Attitude (psychology)

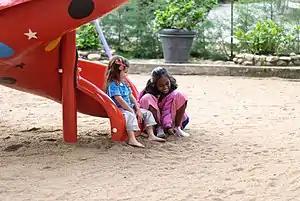
Two children at a playground talking and demonstrating a positive attitude

In psychology, an attitude "is a summary evaluation of an object of thought. An attitude object can be anything a person discriminates or holds in mind". Attitudes include beliefs (cognition), emotional responses (affect) and behavioral tendencies (intentions, motivations). In the classical definition an attitude is persistent, while in more contemporary conceptualizations, attitudes may vary depending upon situations, context, or moods.